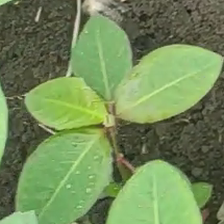
Weed species: Moti_dudhi(Euphorbia_geneculata_L)